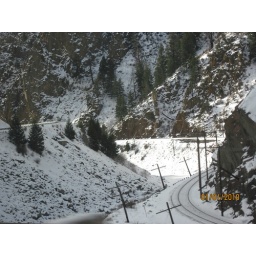
railroad tracks and river running alongside. Still active are the trains after over a century